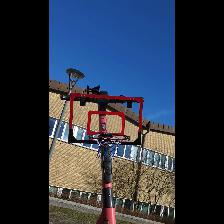
Label: NonHuman